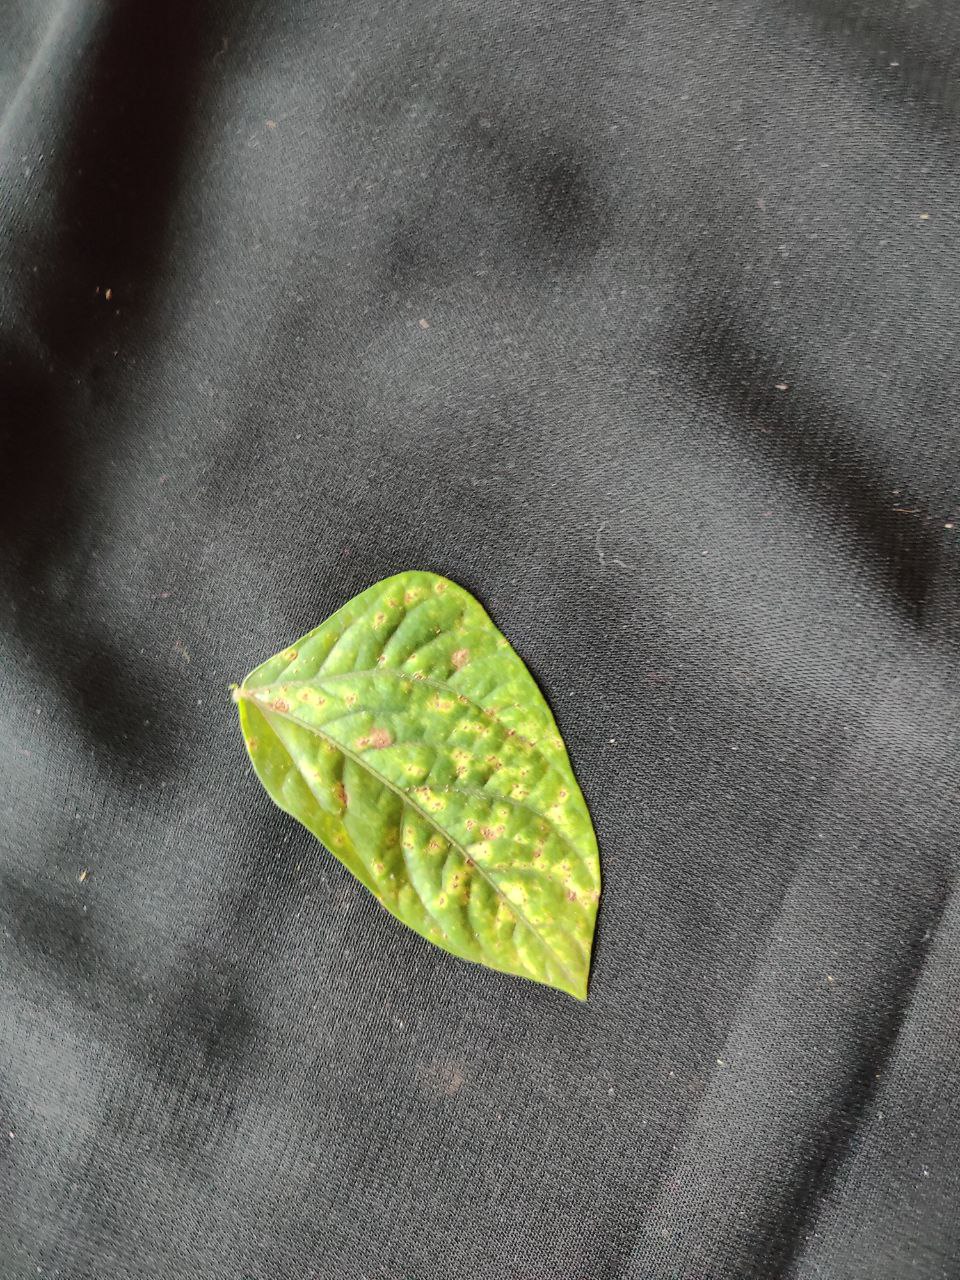
Crop: cowpea
Leaf condition: Septoria leaf spot